Le Cercueil

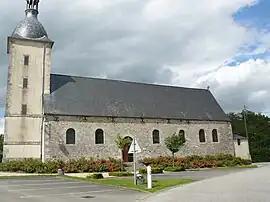
The church in Le Cercueil

Le Cercueil is a commune in the Orne department in north-western France.